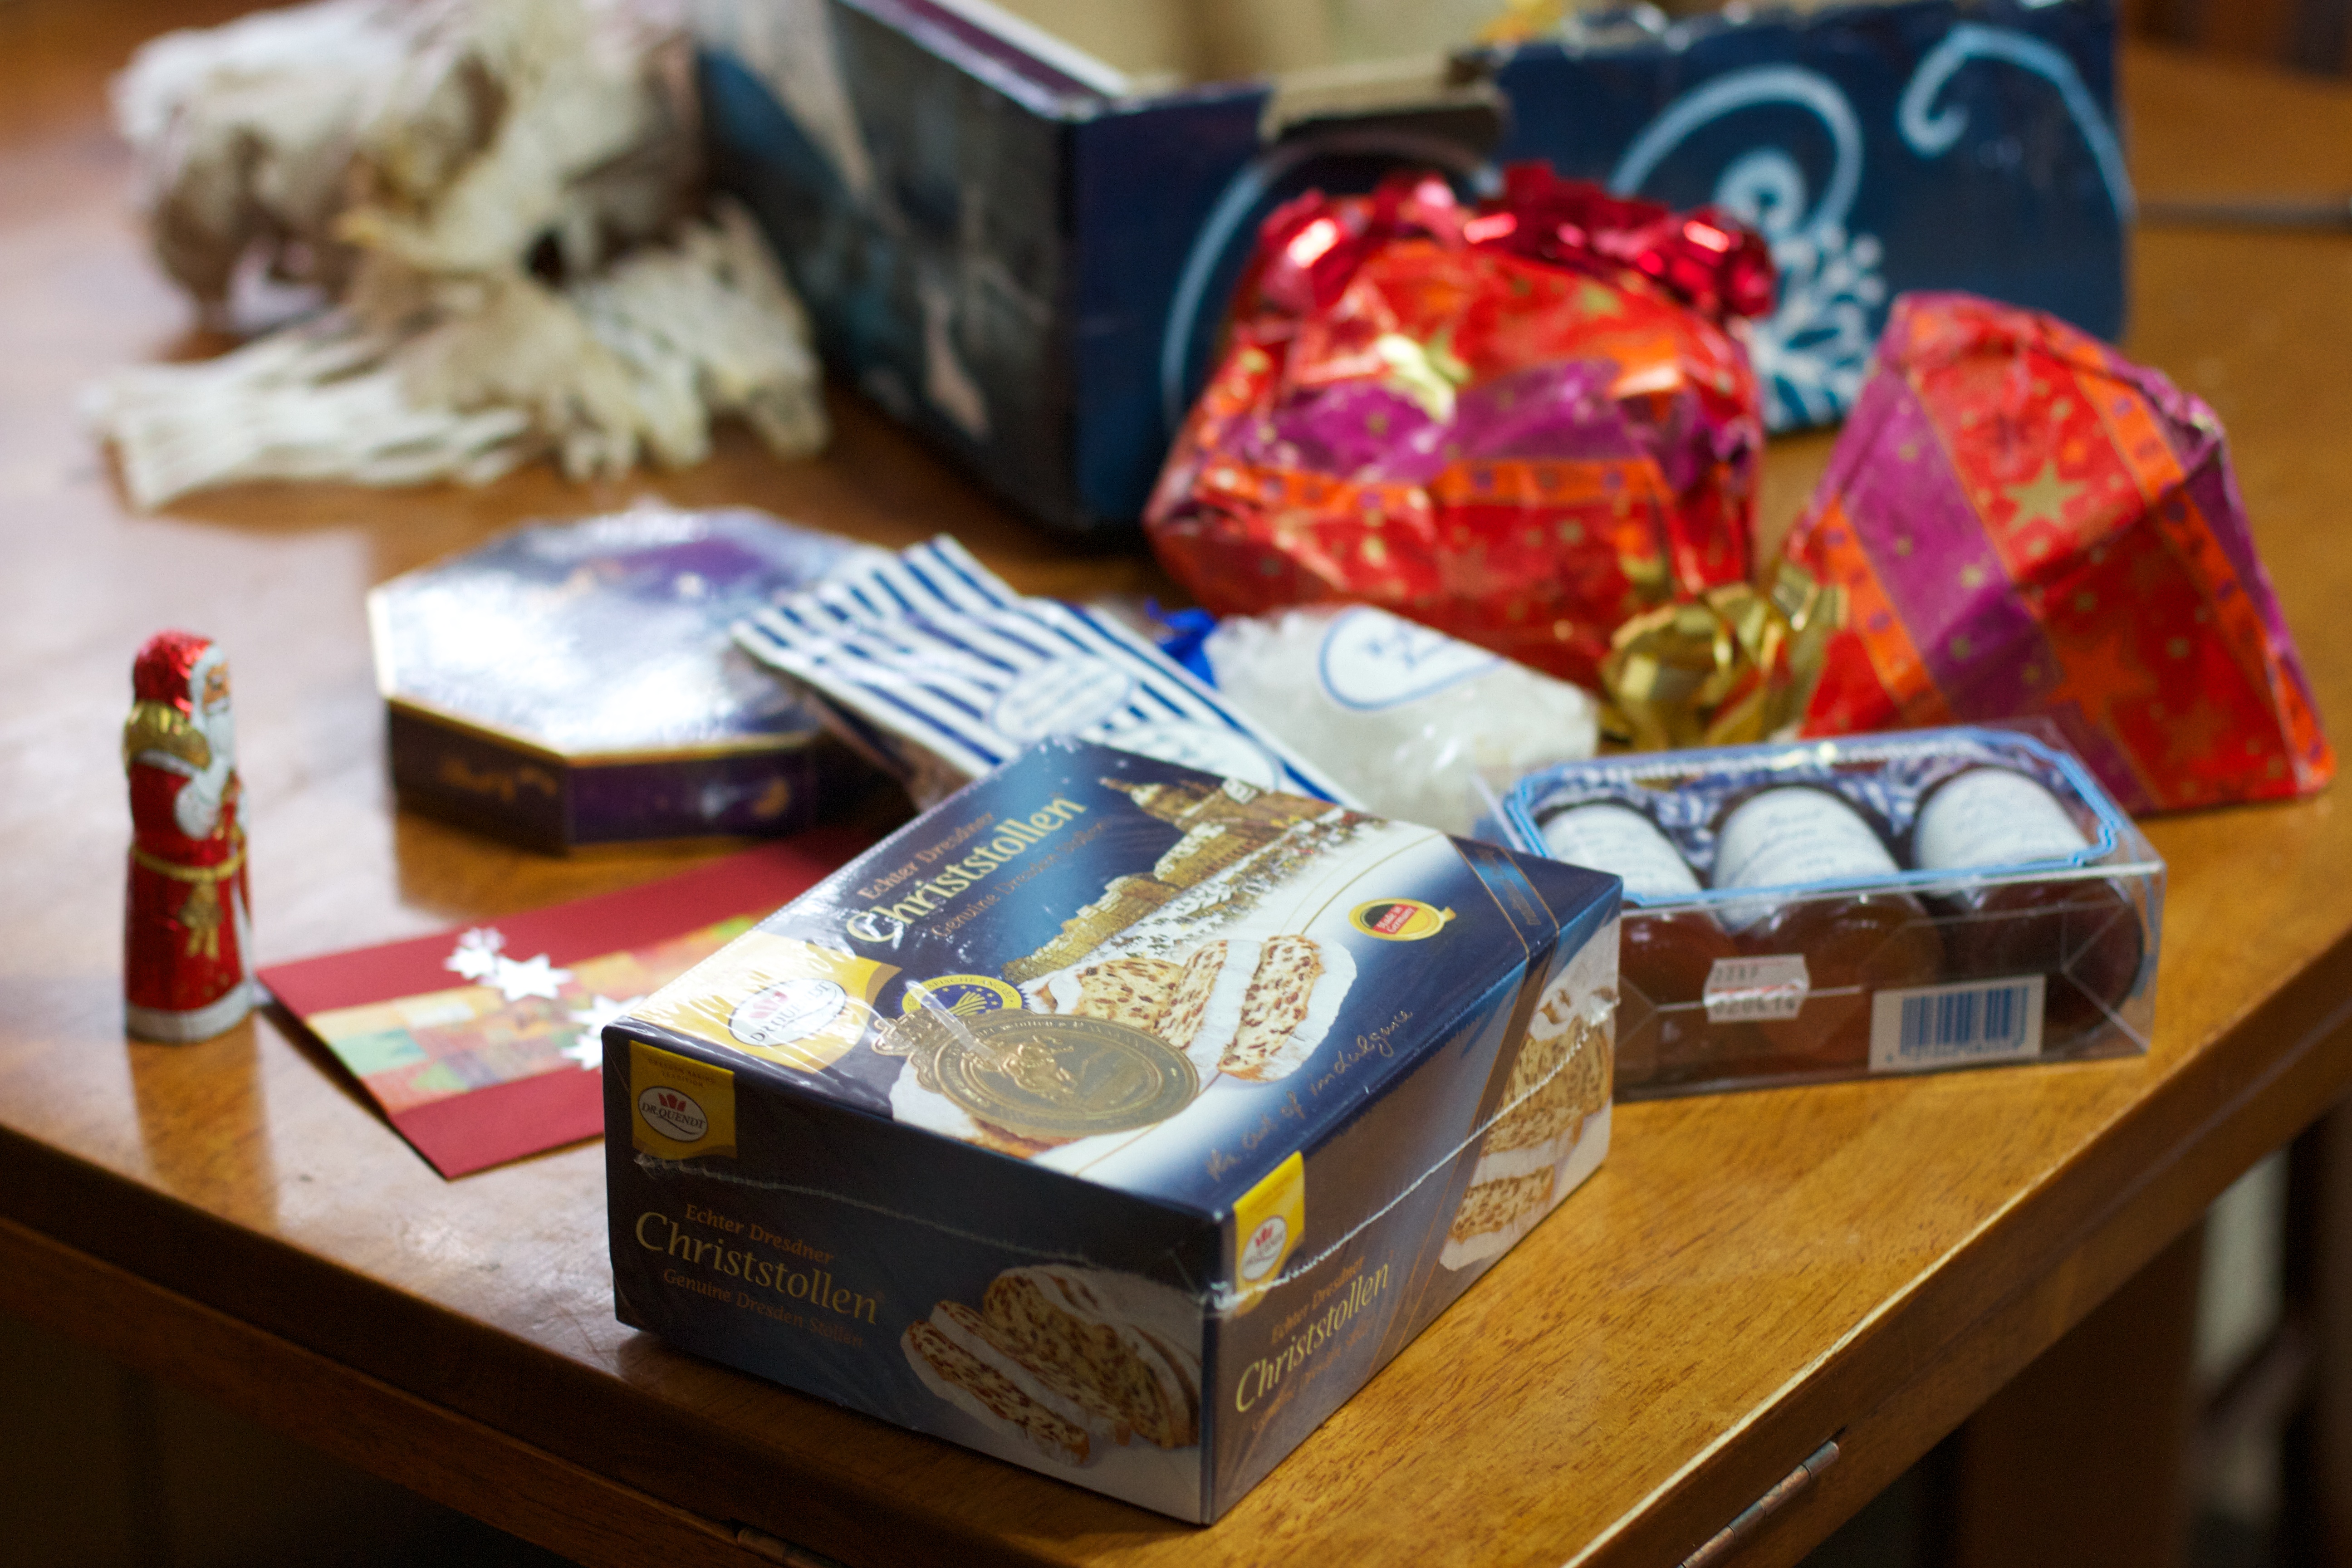
meal, food, baking, art, sweetness